Jean Hamon (doctor)

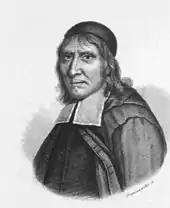
Jean Hamon

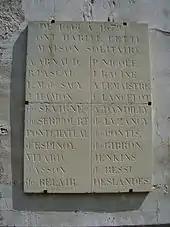
Plaque on the house of the Solitaires de Port-Royal, "From 1648 to 1679, these people lived in this house", Hamon's name is fourth on the left

Jean Hamon (2 January 1618 – 22 February 1687) was a French doctor and writer of many works on medical and religious subjects. He was born in Cherbourg. A Jansenist, he taught at the Petites écoles de Port-Royal. He died in Paris.